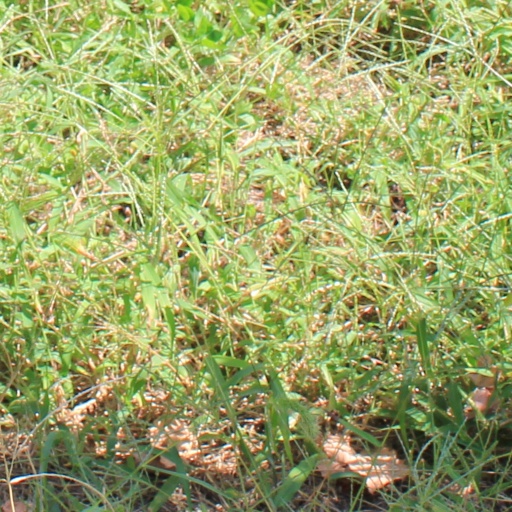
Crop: grape